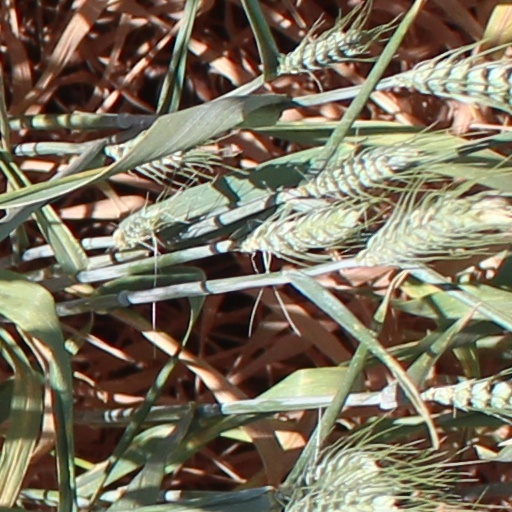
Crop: wheat